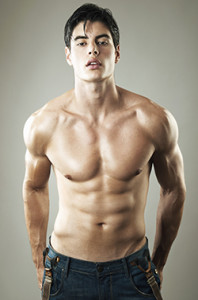
Gender: men